Central Asia

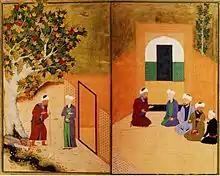
Saadi Shirazi is welcomed by a youth from Kashgar during a forum in Bukhara.

The Soviet areas of Central Asia saw much industrialisation and construction of infrastructure, but also the suppression of local cultures, hundreds of thousands of deaths from failed collectivisation programmes, and a lasting legacy of ethnic tensions and environmental problems. Soviet authorities deported millions of people, including entire nationalities, from western areas of the Soviet Union to Central Asia and Siberia. According to Touraj Atabaki and Sanjyot Mehendale, "From 1959 to 1970, about two million people from various parts of the Soviet Union migrated to Central Asia, of which about one million moved to Kazakhstan."